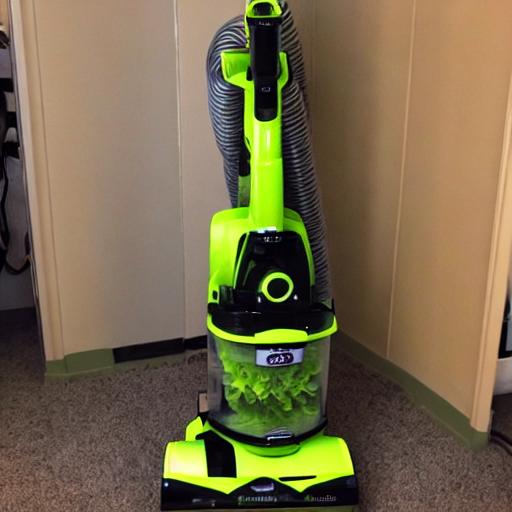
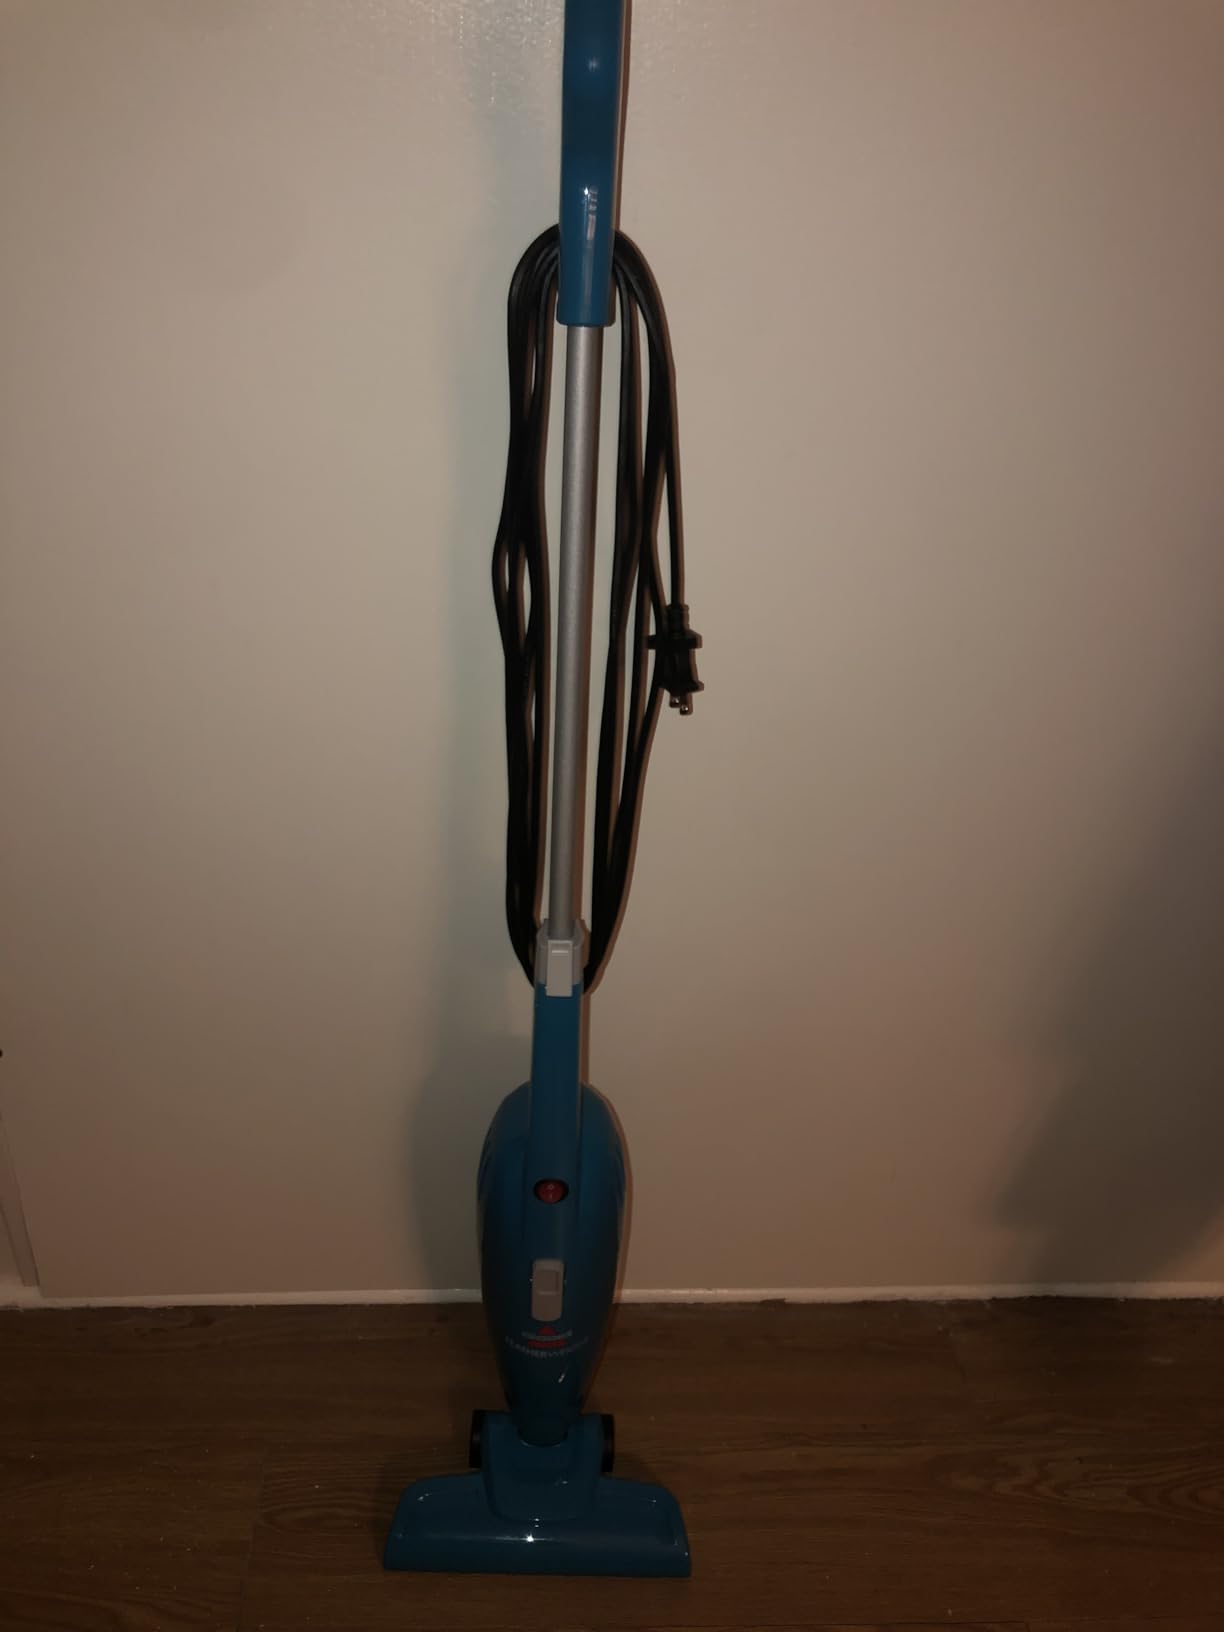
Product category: items_vacuum
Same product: no